Knodishall

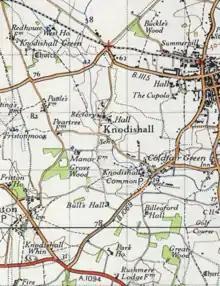
Map of Knodishall from the 20th Century

The name of Knodishall is an Old English formation referring to the "healh", the bower or retreat of a person named Cnott. The "Corpus of Romanesque Sculpture" draws the following observations for Knodishall ("Cnotesheala", "Cnenotessala") from the Domesday Survey of 1086:"Roger Bigod was the chief landholder here in 1086. Ranulf FitzWalter held 80 acres from him. Another 30 acres held by Roger Bigod had belonged before the Conquest to Edward the Confessor's free man, Boti. It had once been held by William Malet, while Robert Malet held the soke. An area of 80 acres in Knodishall formed an outlying estate or berewick of Bigod's manor in Saxmundham."